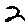
Label: 2